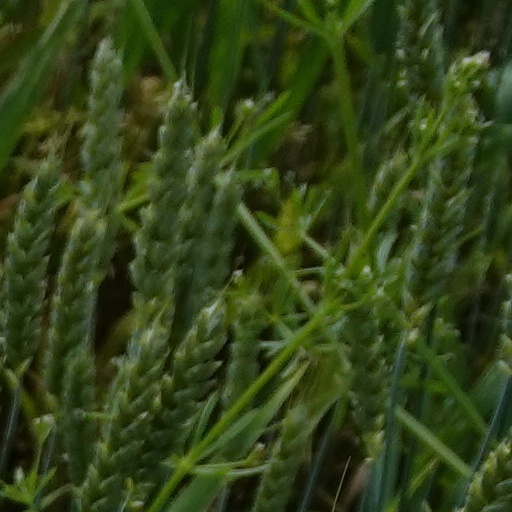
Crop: wheat